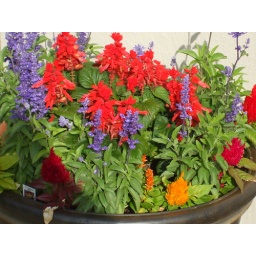
New flowers in the pots